First Church of Christ (Northampton, Massachusetts)

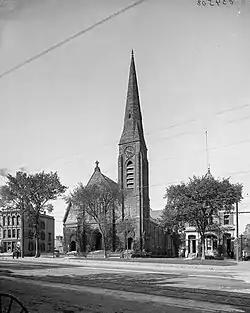
Church in the 1900s

Five meetinghouses have been built for the First Church of Christ's congregation. The first meetinghouse was built in 1654 and was a sawn timber house, measuring 26 feet long, 18 feet wide, and 9 feet tall. The second was built in 1661 measuring 42 square feet and not costing over 150 pounds. The third built in 1737. Fourth in 1812 designed by Arthur Benjamin, which was destroyed by a fire in 1876.